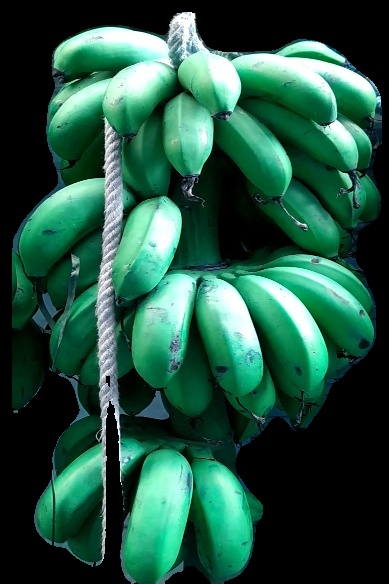
Variety: rasbale
Grade: grade2